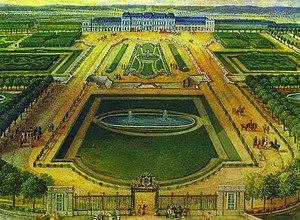
Cette liste contient les objets immobiliers et mobiliers de la ville d’Amboise classés ou inscrits aux monuments historiques.
Le château de Chanteloup était un château du XVIIIᵉ siècle situé dans la vallée de la Loire, plus précisément dans les hauteurs de la ville d'Amboise (Indre-et-Loire), qui fut construit pour le compte de la princesse des Ursins, puis fut considérablement embelli et agrandi par le duc de Choiseul, ministre de Louis XV.
L'expression châteaux de la Loire regroupe sous une même appellation touristique un ensemble de châteaux français situés dans le Val de Loire. Le territoire connu sous le nom de comté de Tours est âprement disputé entre le Xᵉ siècle et le XIᵉ siècle par la maison féodale blésoise et la maison d'Anjou, conflit qui sera suivi au XIIᵉ siècle et XIIIᵉ siècle par la Première guerre de Cent Ans entre la France et l'Angleterre et entre le XIVᵉ siècle et le XVᵉ siècle par la Deuxième guerre de Cent Ans toujours entre la France et l'Angleterre ; ces trois guerres seront à l'origine de la plupart des châteaux du val de Loire actuels.